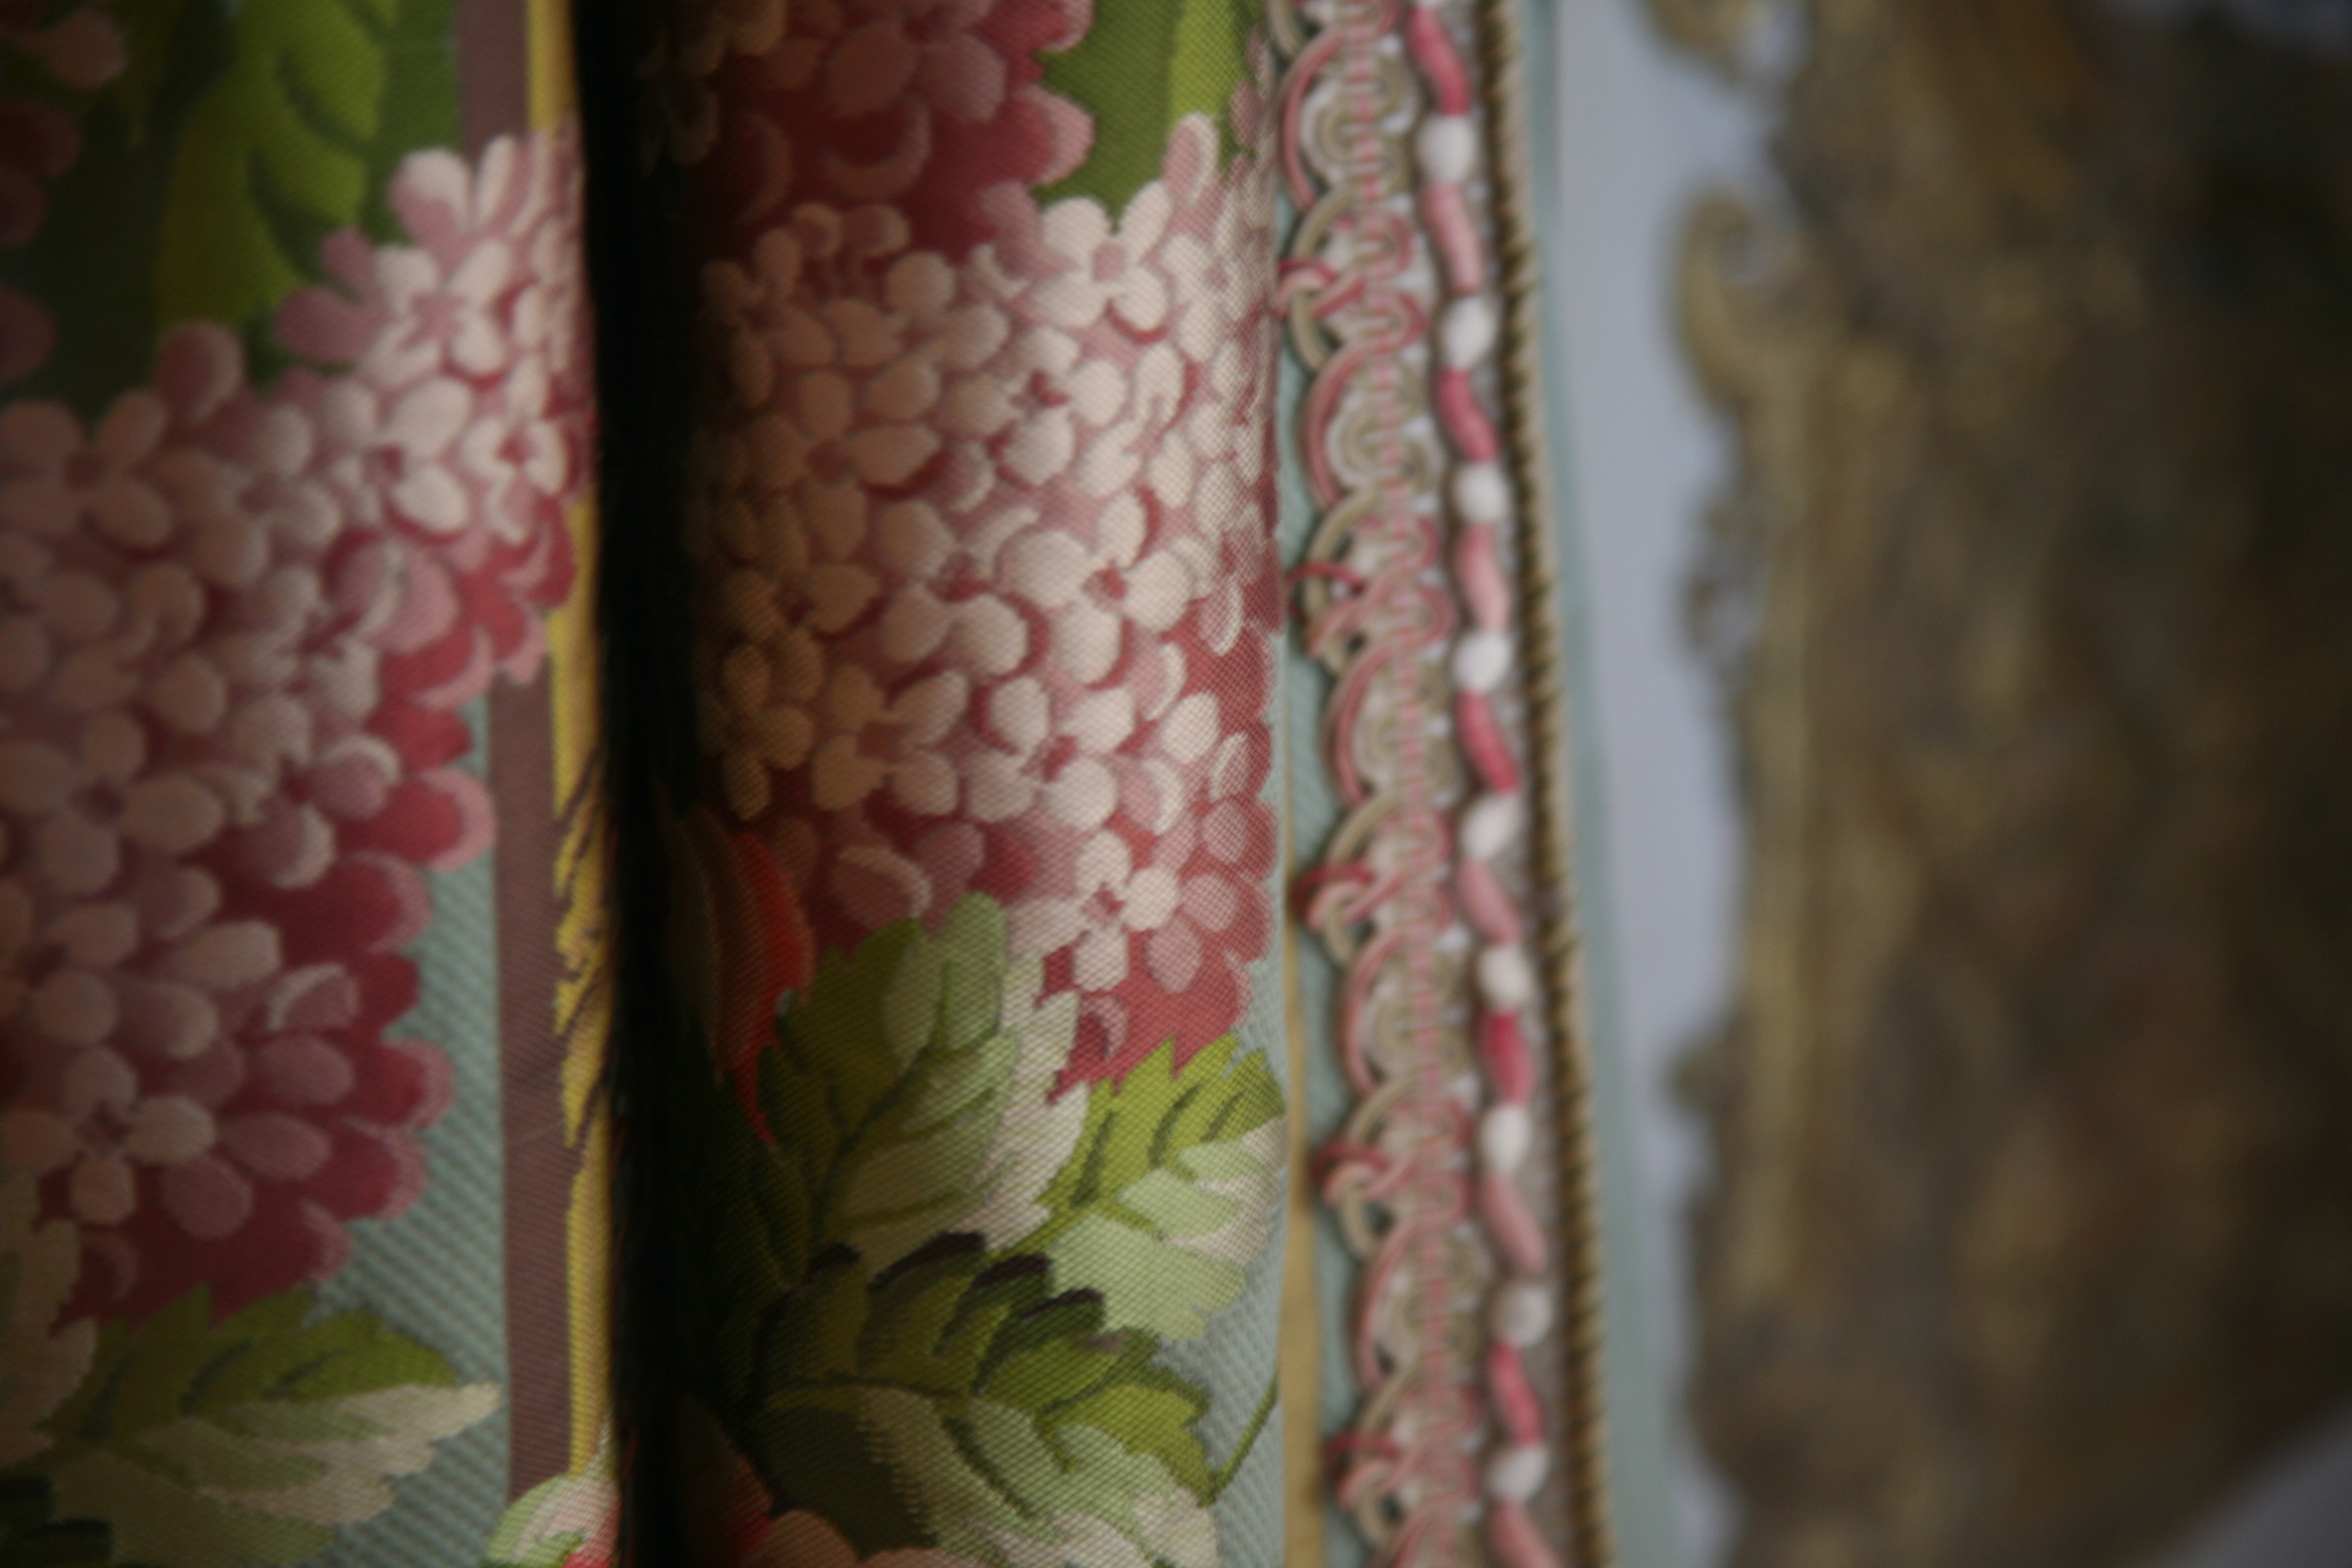
flower, palace, france, pattern, curtain, material, interior design, textile, art, palacio, versailles, schloss, palaceofversailles, palaciodeversalles, versalles, yvelines, kastell, schlossversailles, chateaudeversailles, queenschamber, window treatment